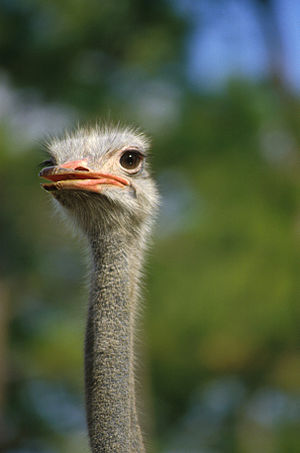
Safari Show Farm
Struds
Safari Show Farm er en farm for avl og opdræt af strudse, beliggende 5 km udenfor Oudtshoorn i Sydafrika. Farmen er i høj grad baseret på turisme og regnes som en del af Garden Route. Der findes i øvrigt andre strudsefarme i området.